Cheryl Reeve

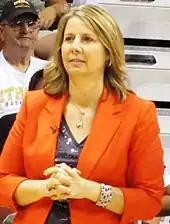
Reeve in 2013

Reeve took her team back to the playoffs in her third year. The team qualified for the playoffs after just 21 games, the fastest in franchise history. Reeve became the winningest coach in Lynx franchise history on August 26, 2012, with a win over the Atlanta Dream. The Lynx went on to lose to the Indiana Fever in the WNBA Finals.